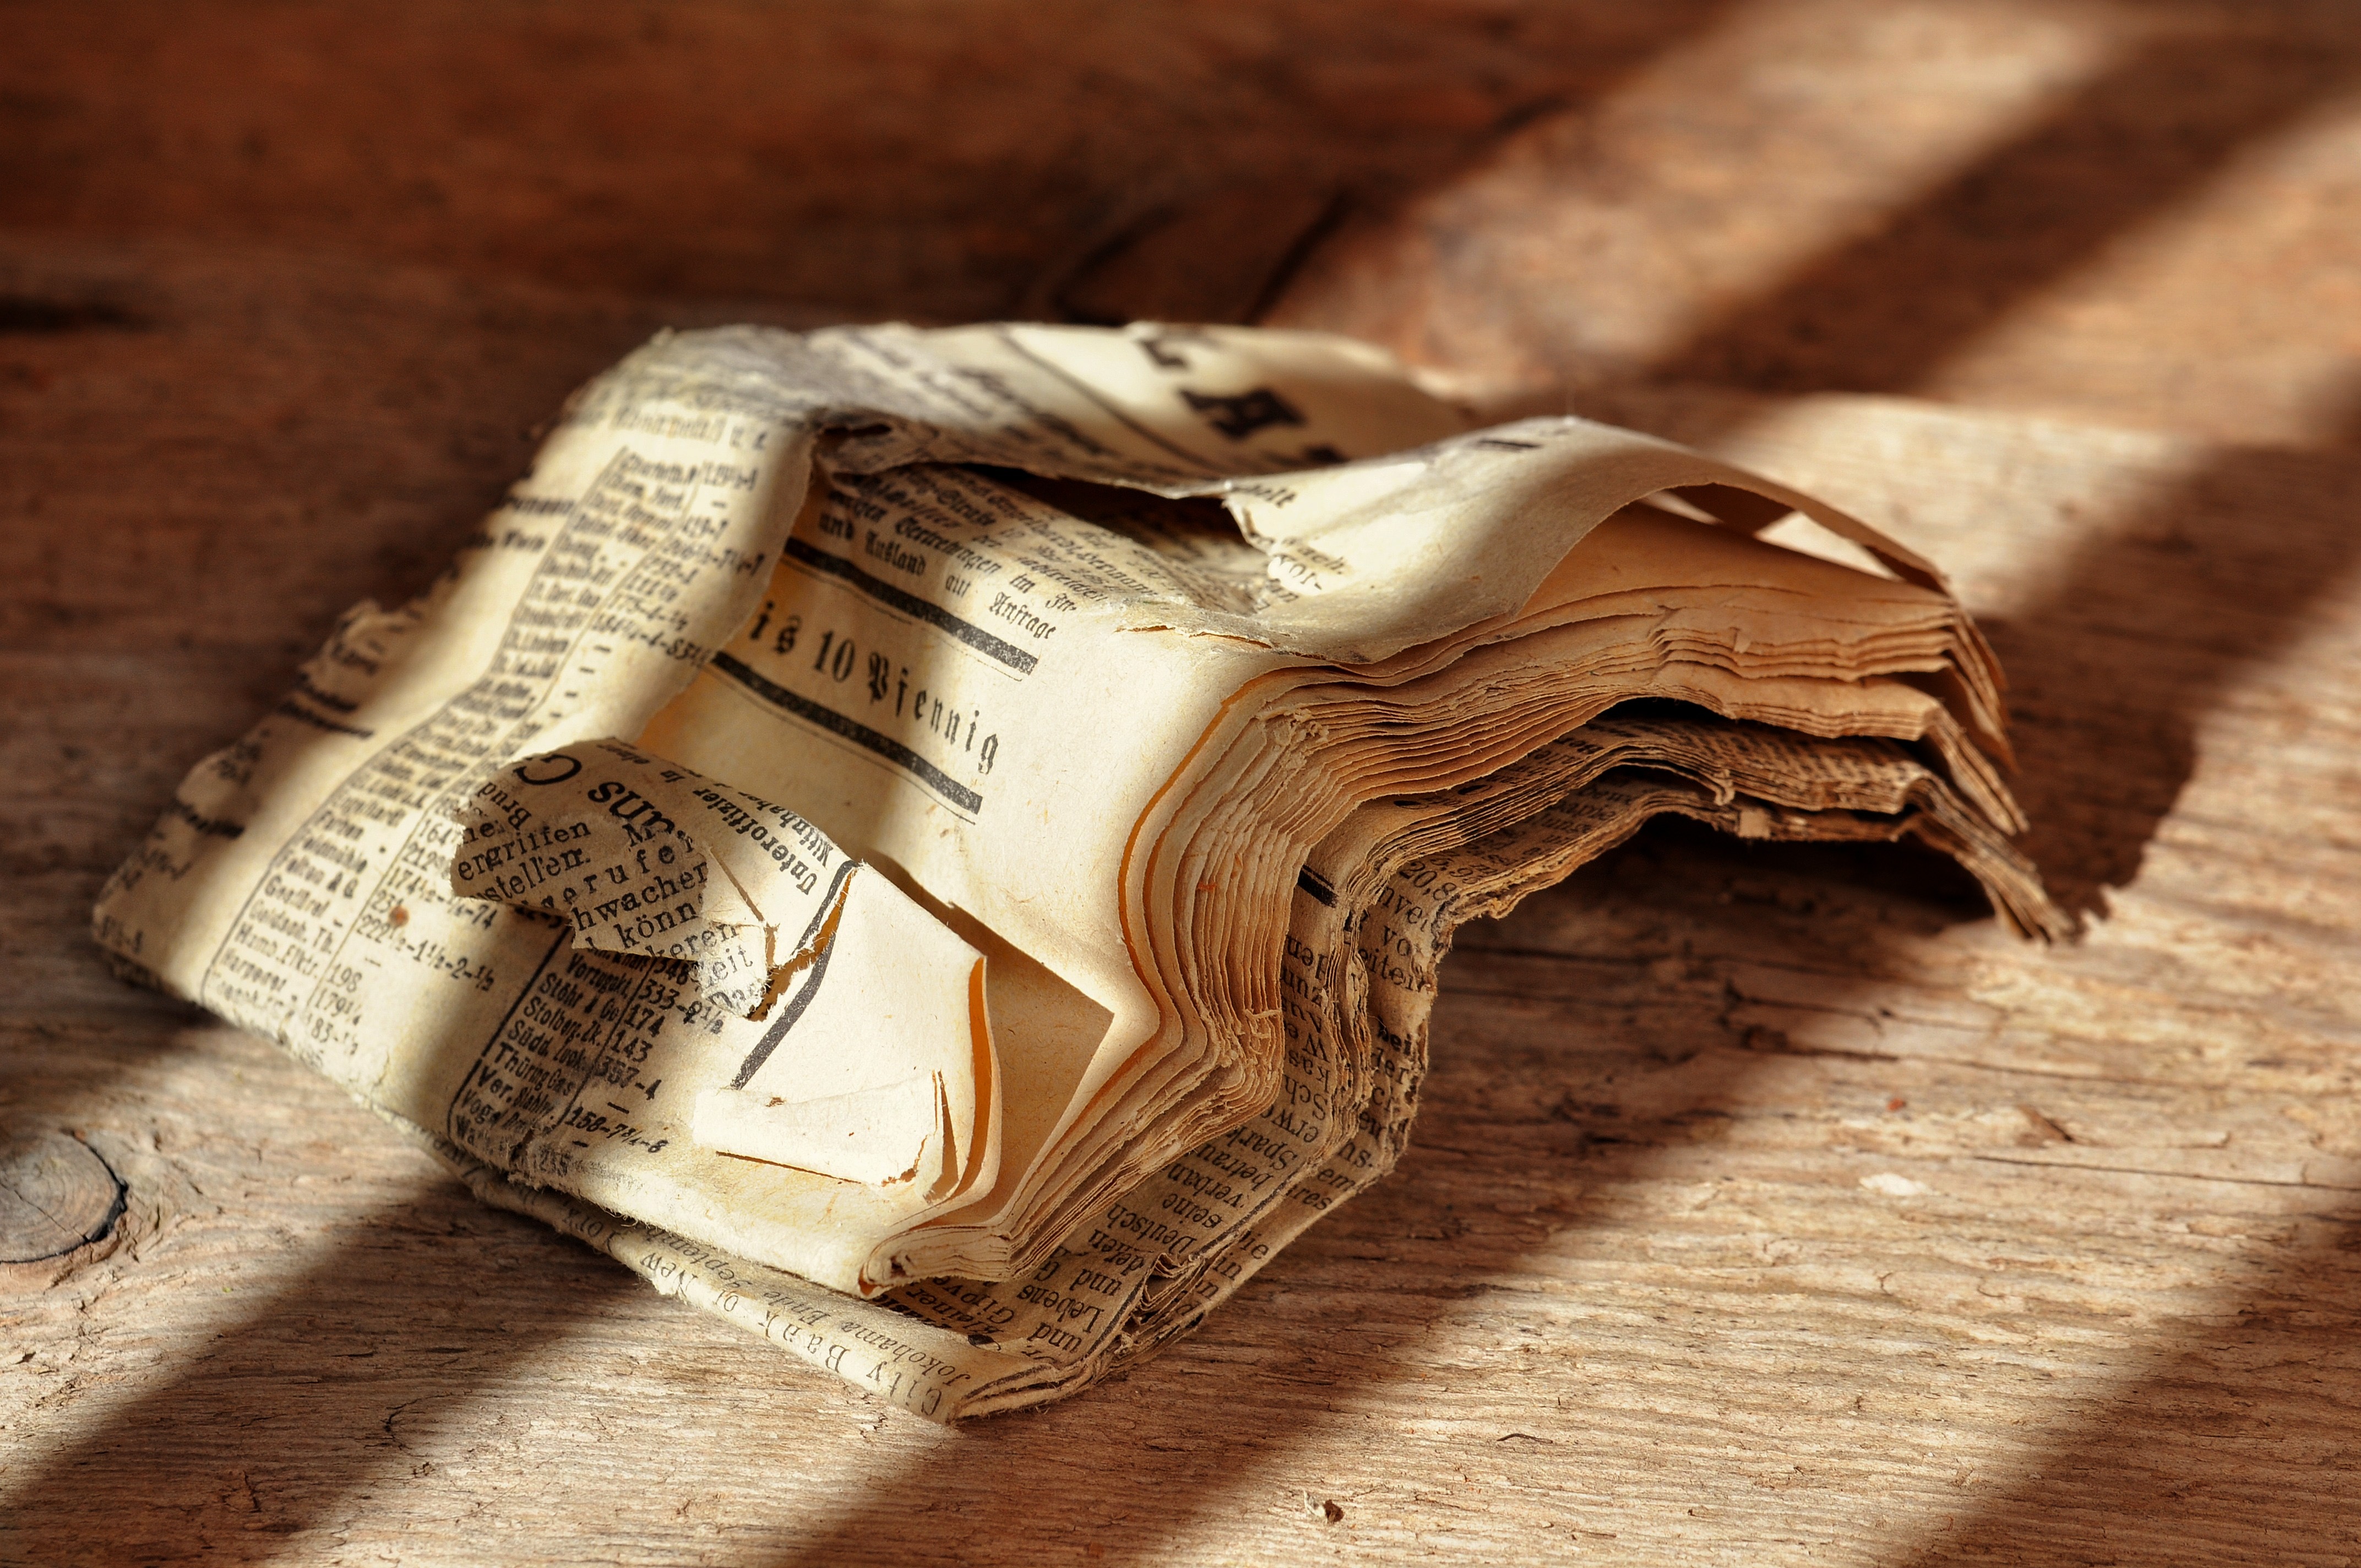
hand, wood, vintage, antique, old, newspaper, brown, wood floor, close up, font, leaves, art, carving, light and shadow, daily newspaper, old script